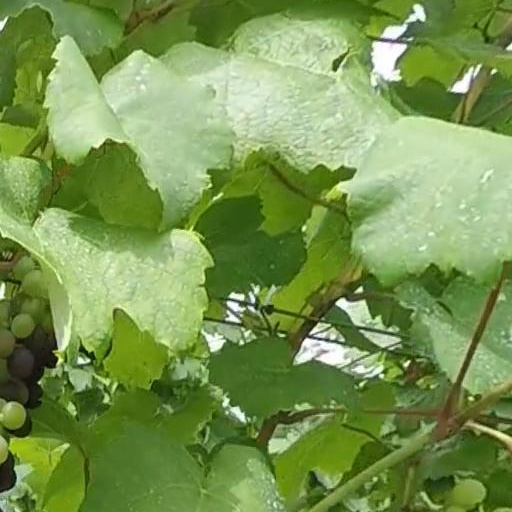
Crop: grape